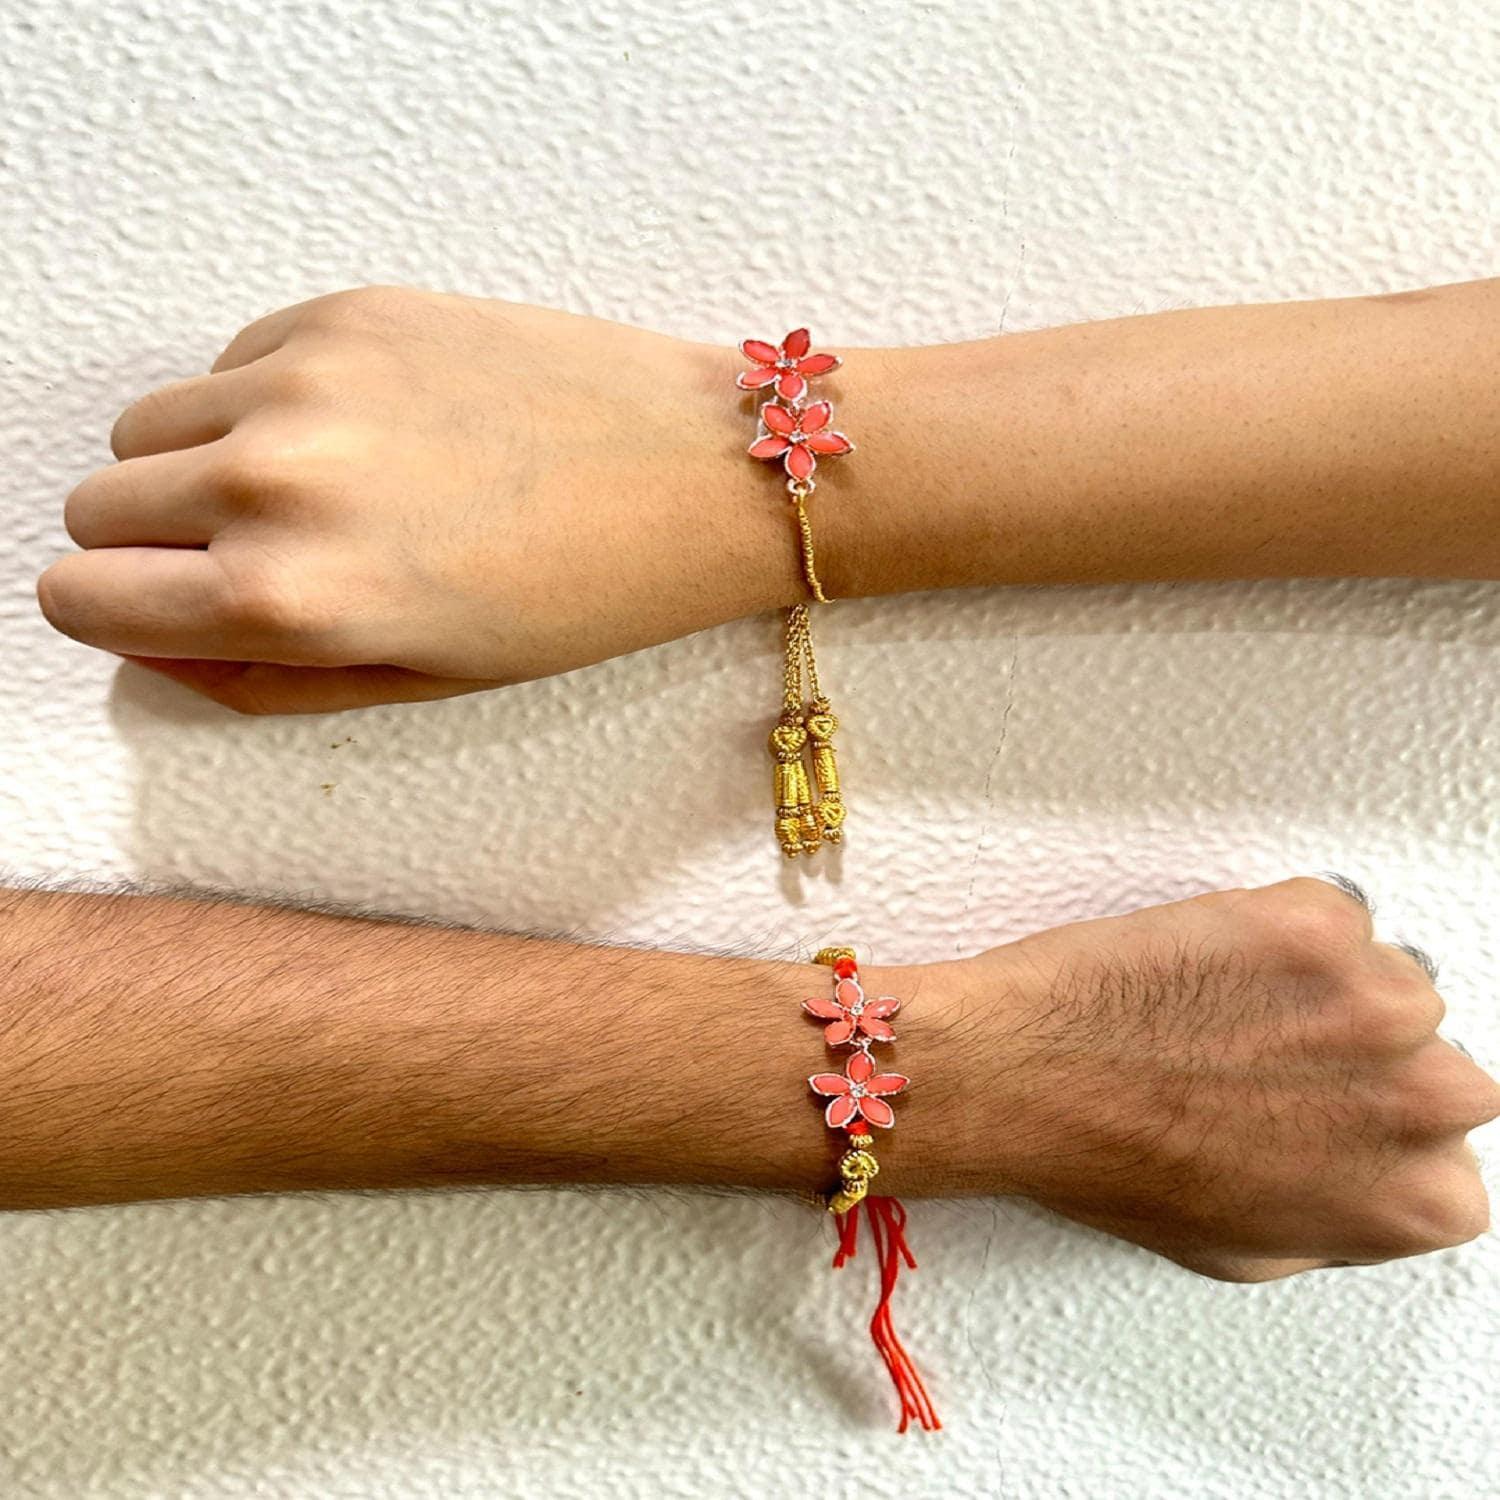
Mahi Carrot Pink Crystals Floral Lumba and Brother Rakhi Set for Bhaiya and Bhabhi (RCOL1105675G)
Type: Rakhis
Brand: Mahi
Price: Rs. 329
 Celebrate Raksha Bandhan with our exquisitely crafted Rakhi, designed to strengthen the bond between siblings. This traditional Rakhi features intricate beadwork and durable thread, ensuring it stands the test of time. Handmade with care, each Rakhi is a unique and meaningful gift for your brother. Each Rakhi carries heartfelt blessings and good wishes for your brother's well-being and success. Celebrates the bond of love and protection between siblings, a cherished tradition in Indian culture.
Features: The Rakhi is adorned with vibrant colors and attractive embellishments that add a touch of elegance to the celebration. Multi-Purpose Use: Lumba Rakhi can be used as a bracelet or an ornamental accessory for various festive occasions and celebrations.,Content in Box : 1 Couple Rakhi ( Bhai and Bhabhi Rakhi) ; Cultural Significance: This beautiful Couple Rakhi will acknowledge your love for Your Brother and Sister in Law with the promise that your bond with him will grow stronger as time goes on.,Vibrant Colors: Adding bright and playful colors to the celebration will make it stand out and make it more enjoyable.,Celebrate the bond of love and protection with our exquisite Rakhis. Share the joy of Raksha Bandhan Festival with this beautiful Rakhi, a token of love, protection and blessings.,Adjustable Size and Easy to tie: Designed to fit wrists of all sizes. It is simple and easy to tie the Rakhi securely and effortlessly.
Included: 2-Rakhis